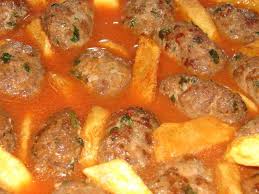
Yemek: izmir_kofte